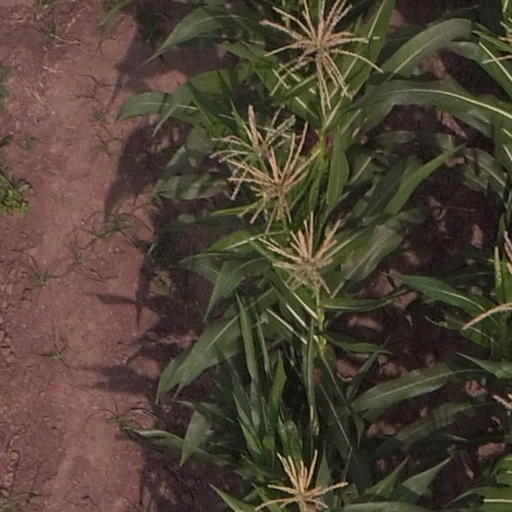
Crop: maize; corn